Chikara Tomorrow Never Dies

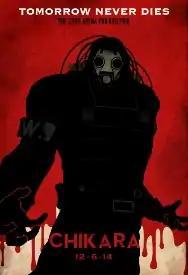
Promotional poster featuring Deucalion

Tomorrow Never Dies was a professional wrestling internet pay-per-view (iPPV) event produced by the Chikara promotion, that took place on December 6, 2014, at the 2300 Arena in Philadelphia, Pennsylvania. The event marked Chikara's season 14 finale and was the promotion's sixth iPPV. Tomorrow Never Dies was also Chikara's first event at the former ECW Arena since the High Noon iPPV in November 2011. Much like several other Chikara events in 2014, including the previous iPPV You Only Live Twice, the event was named after a James Bond film of the same name.